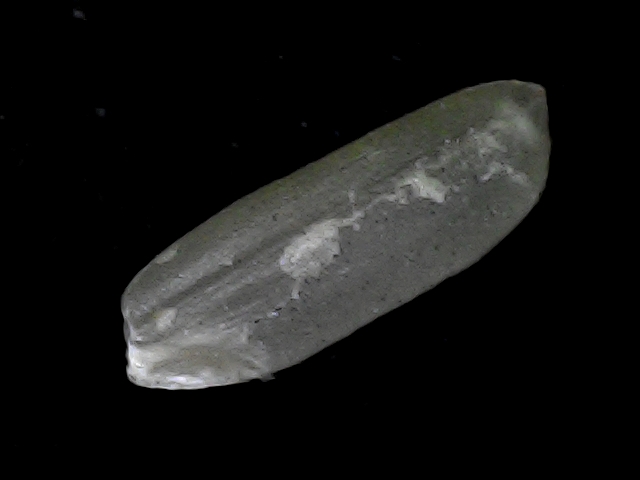
Rice variety: BD56